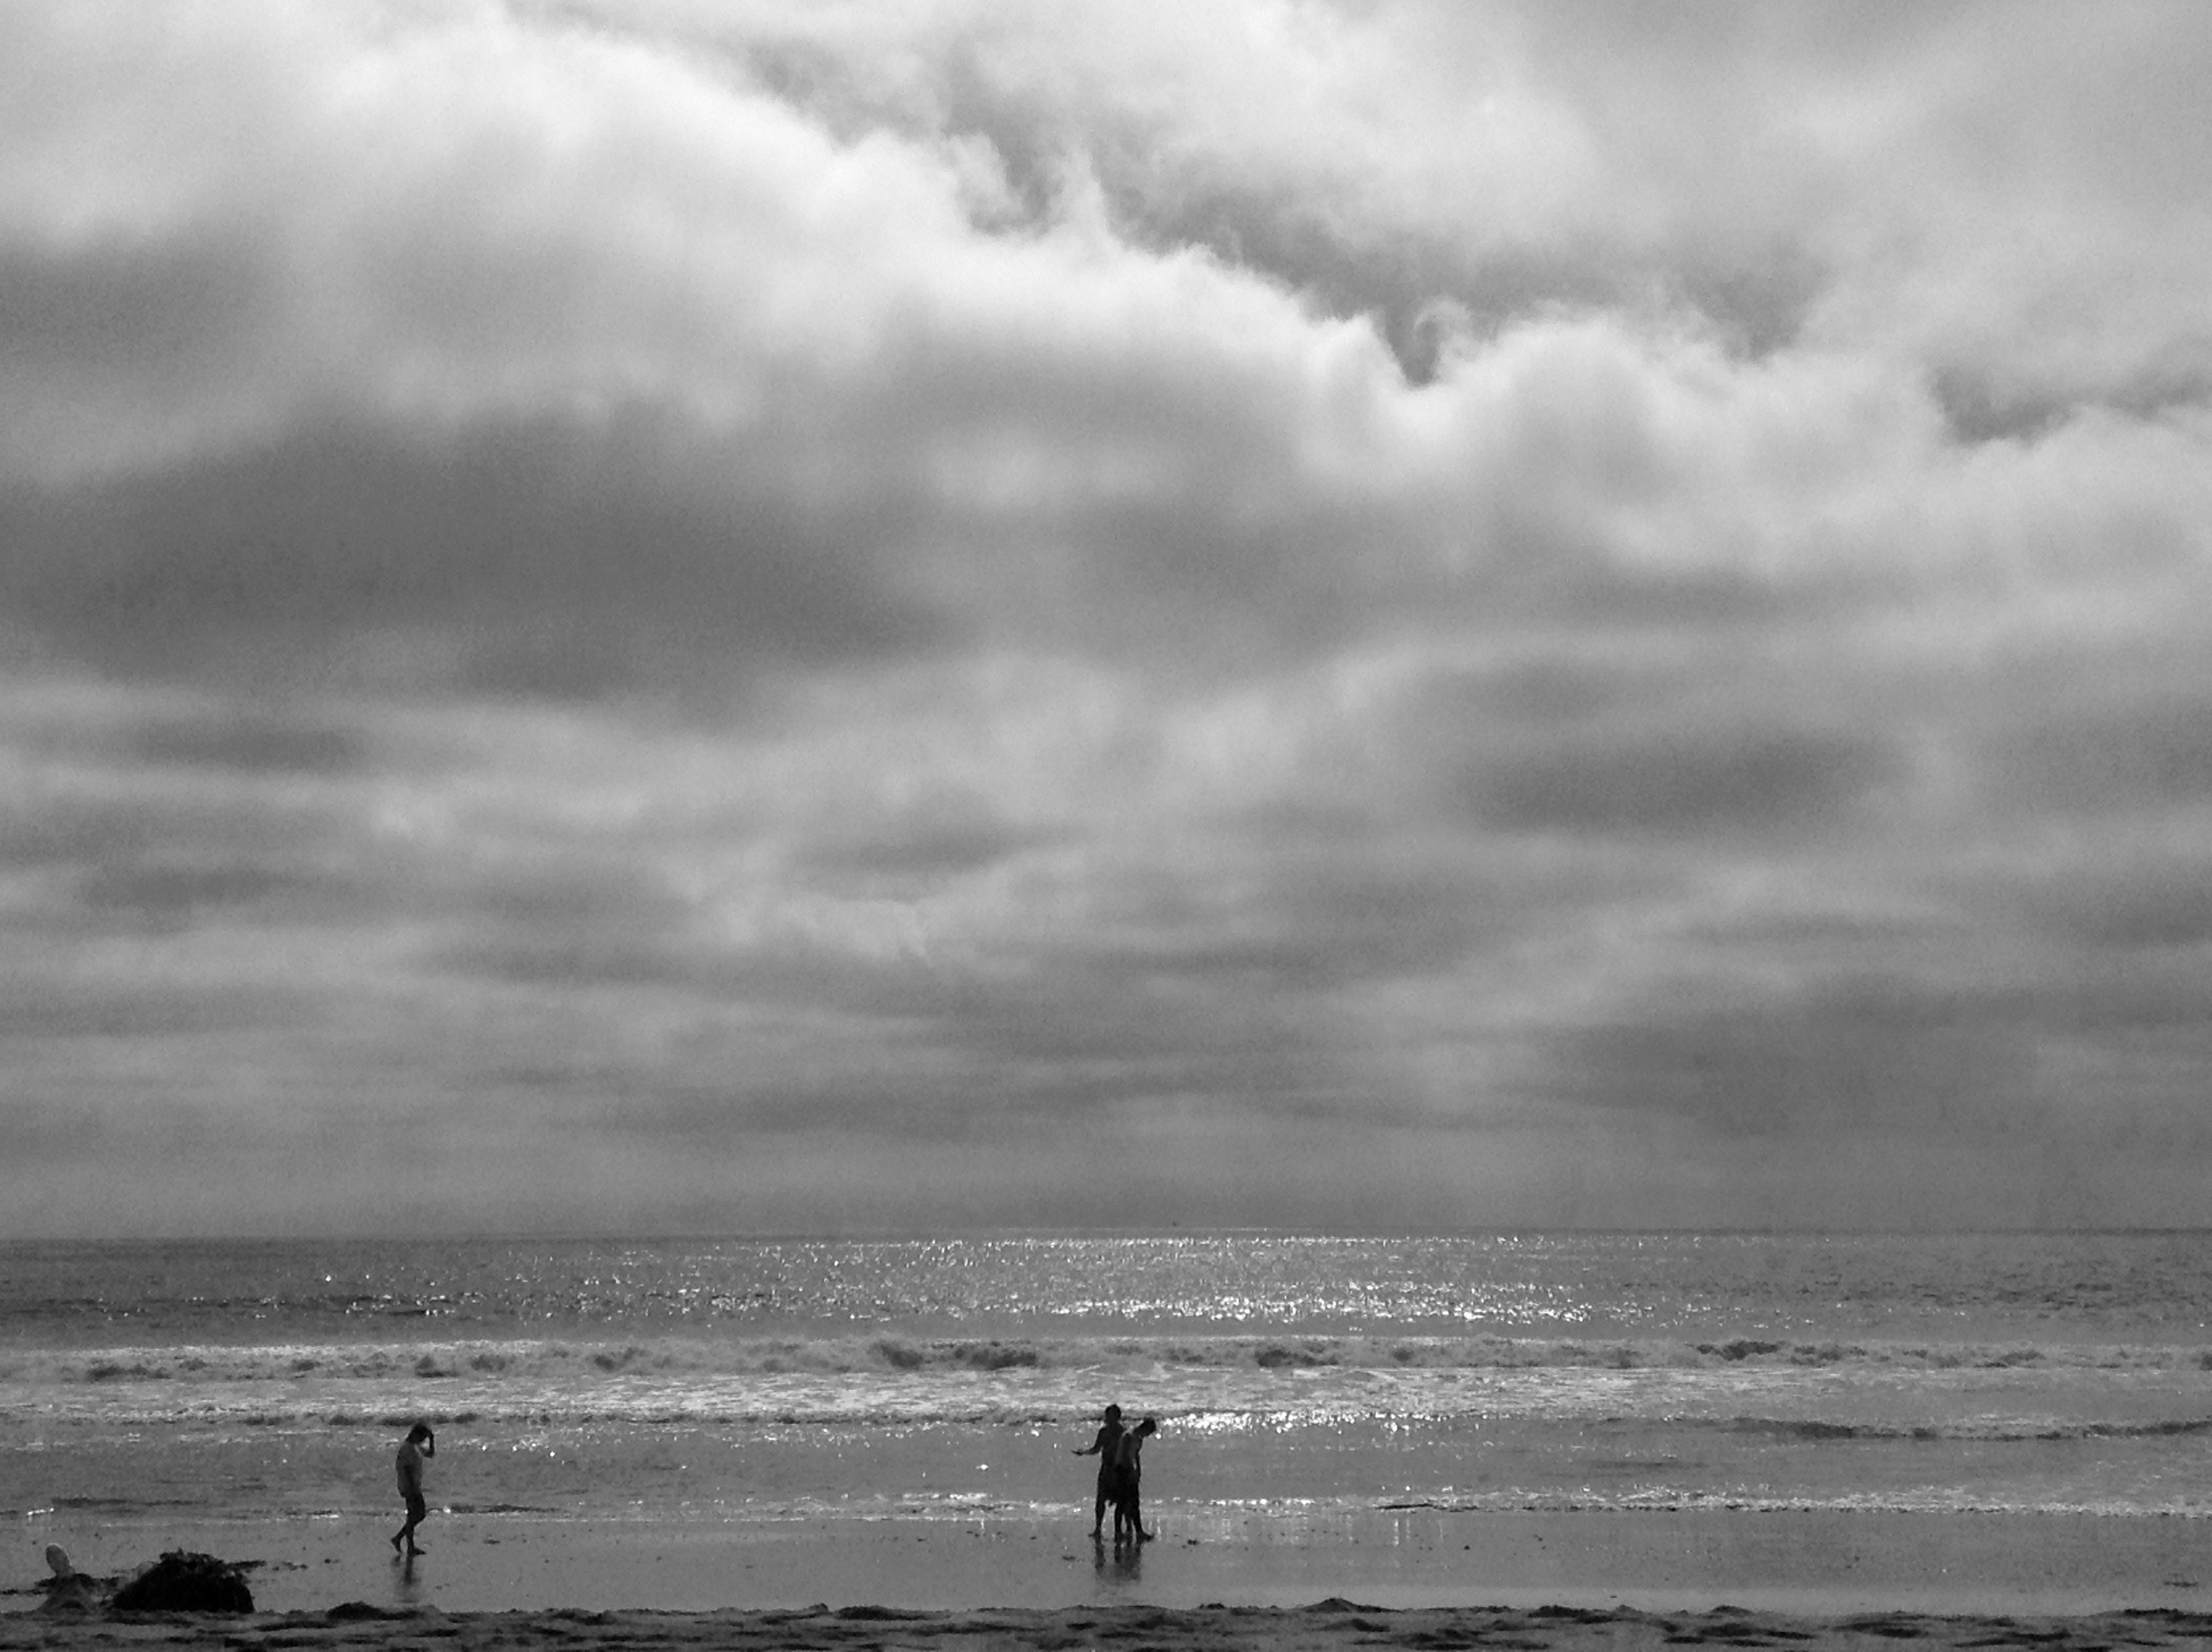
beach, sea, coast, ocean, horizon, cloud, black and white, sky, shore, wave, wind, monochrome, body of water, meteorological phenomenon, monochrome photography, wind wave